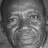
Emotion: sad